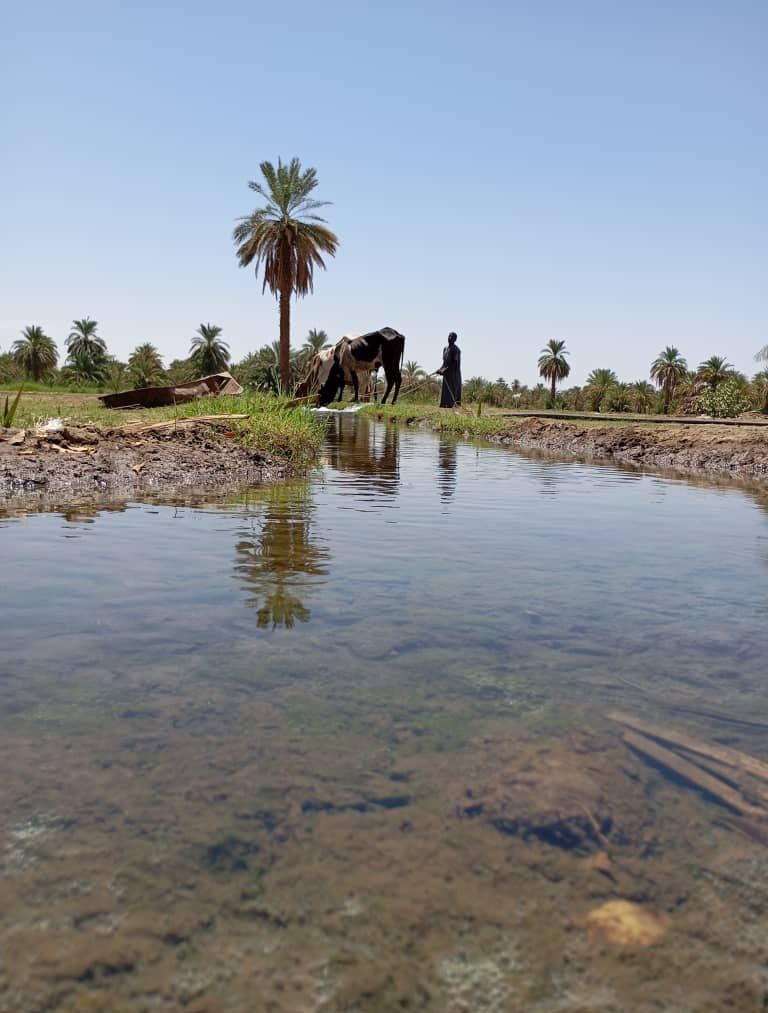
الوصف بالفصحى: الصورة تظهر ترعة تعكس السماء، نخيل متفرّق، بقرة ترعى، وشخص يقف بجوارها .
الوصف بالعامية السودانية: الصوره بتورينا ترعه مويه بتعكس السماء ونخيل متفرقه وبقره بترعى وشخص واقف بجنبها
التصنيف: Agriculture & Livestock
التصنيف الفرعي: Landscapes & nature